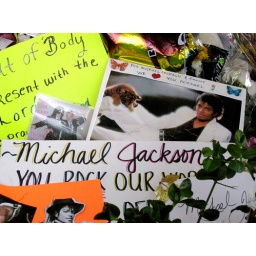
The memorial wall outside Michael Jackson's family home in Encino...